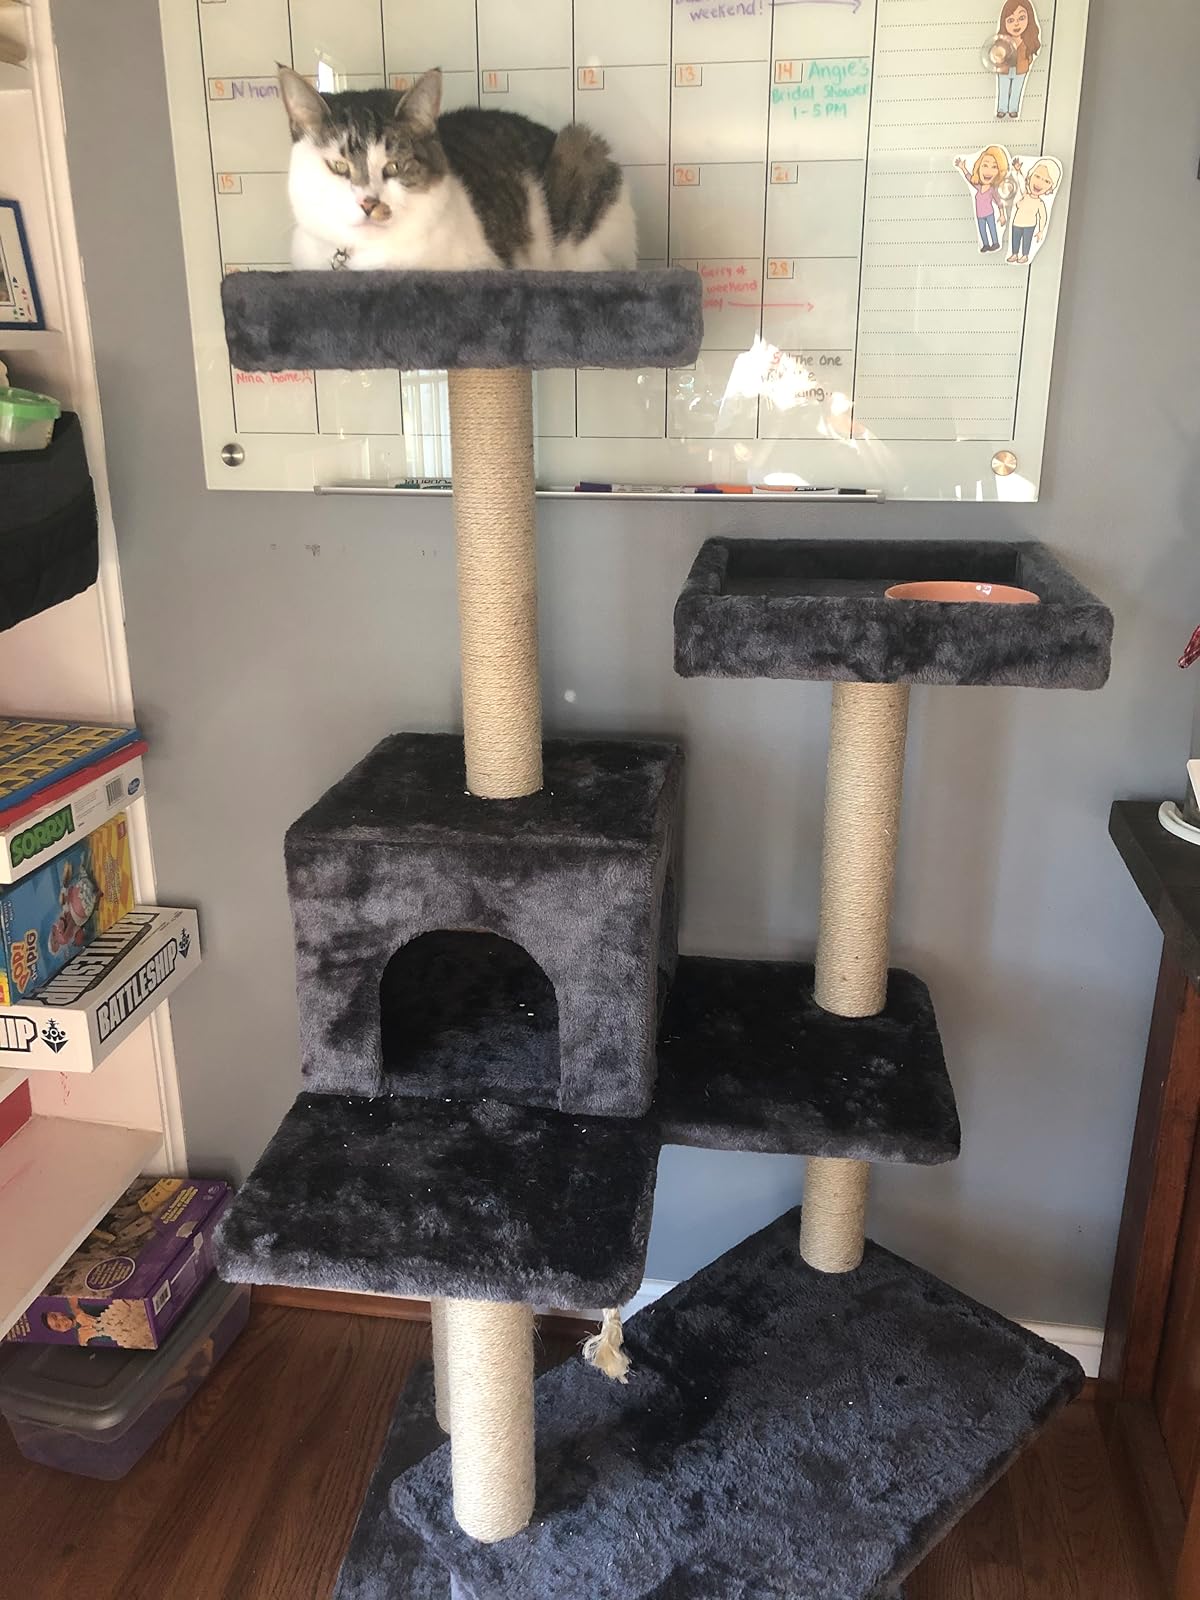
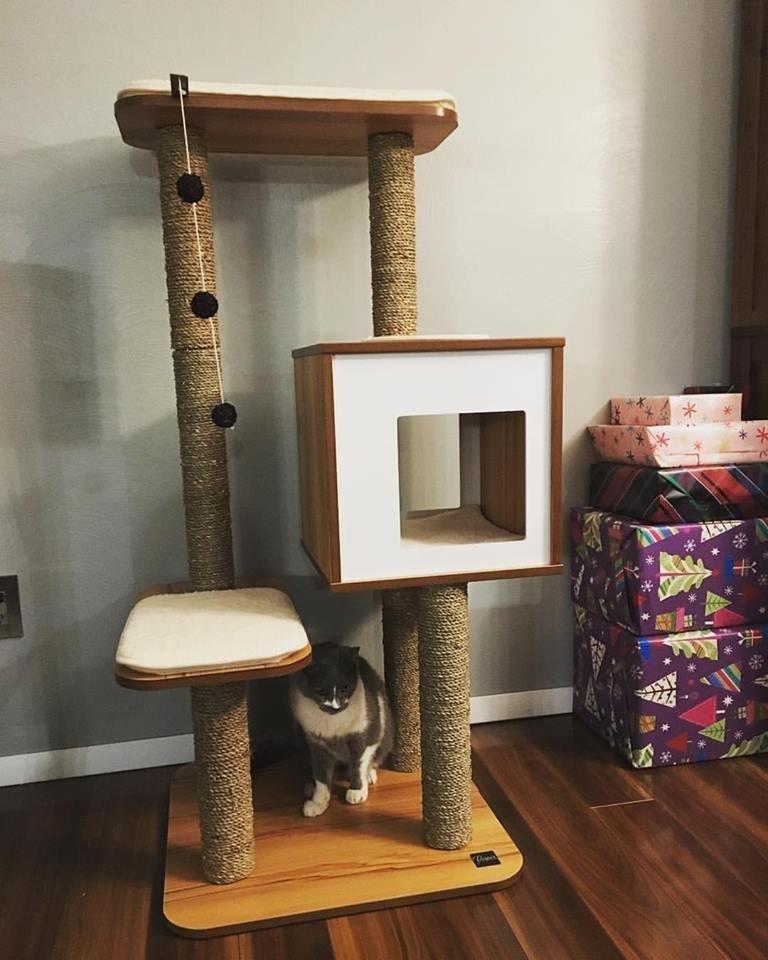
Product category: items_cat tree
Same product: no